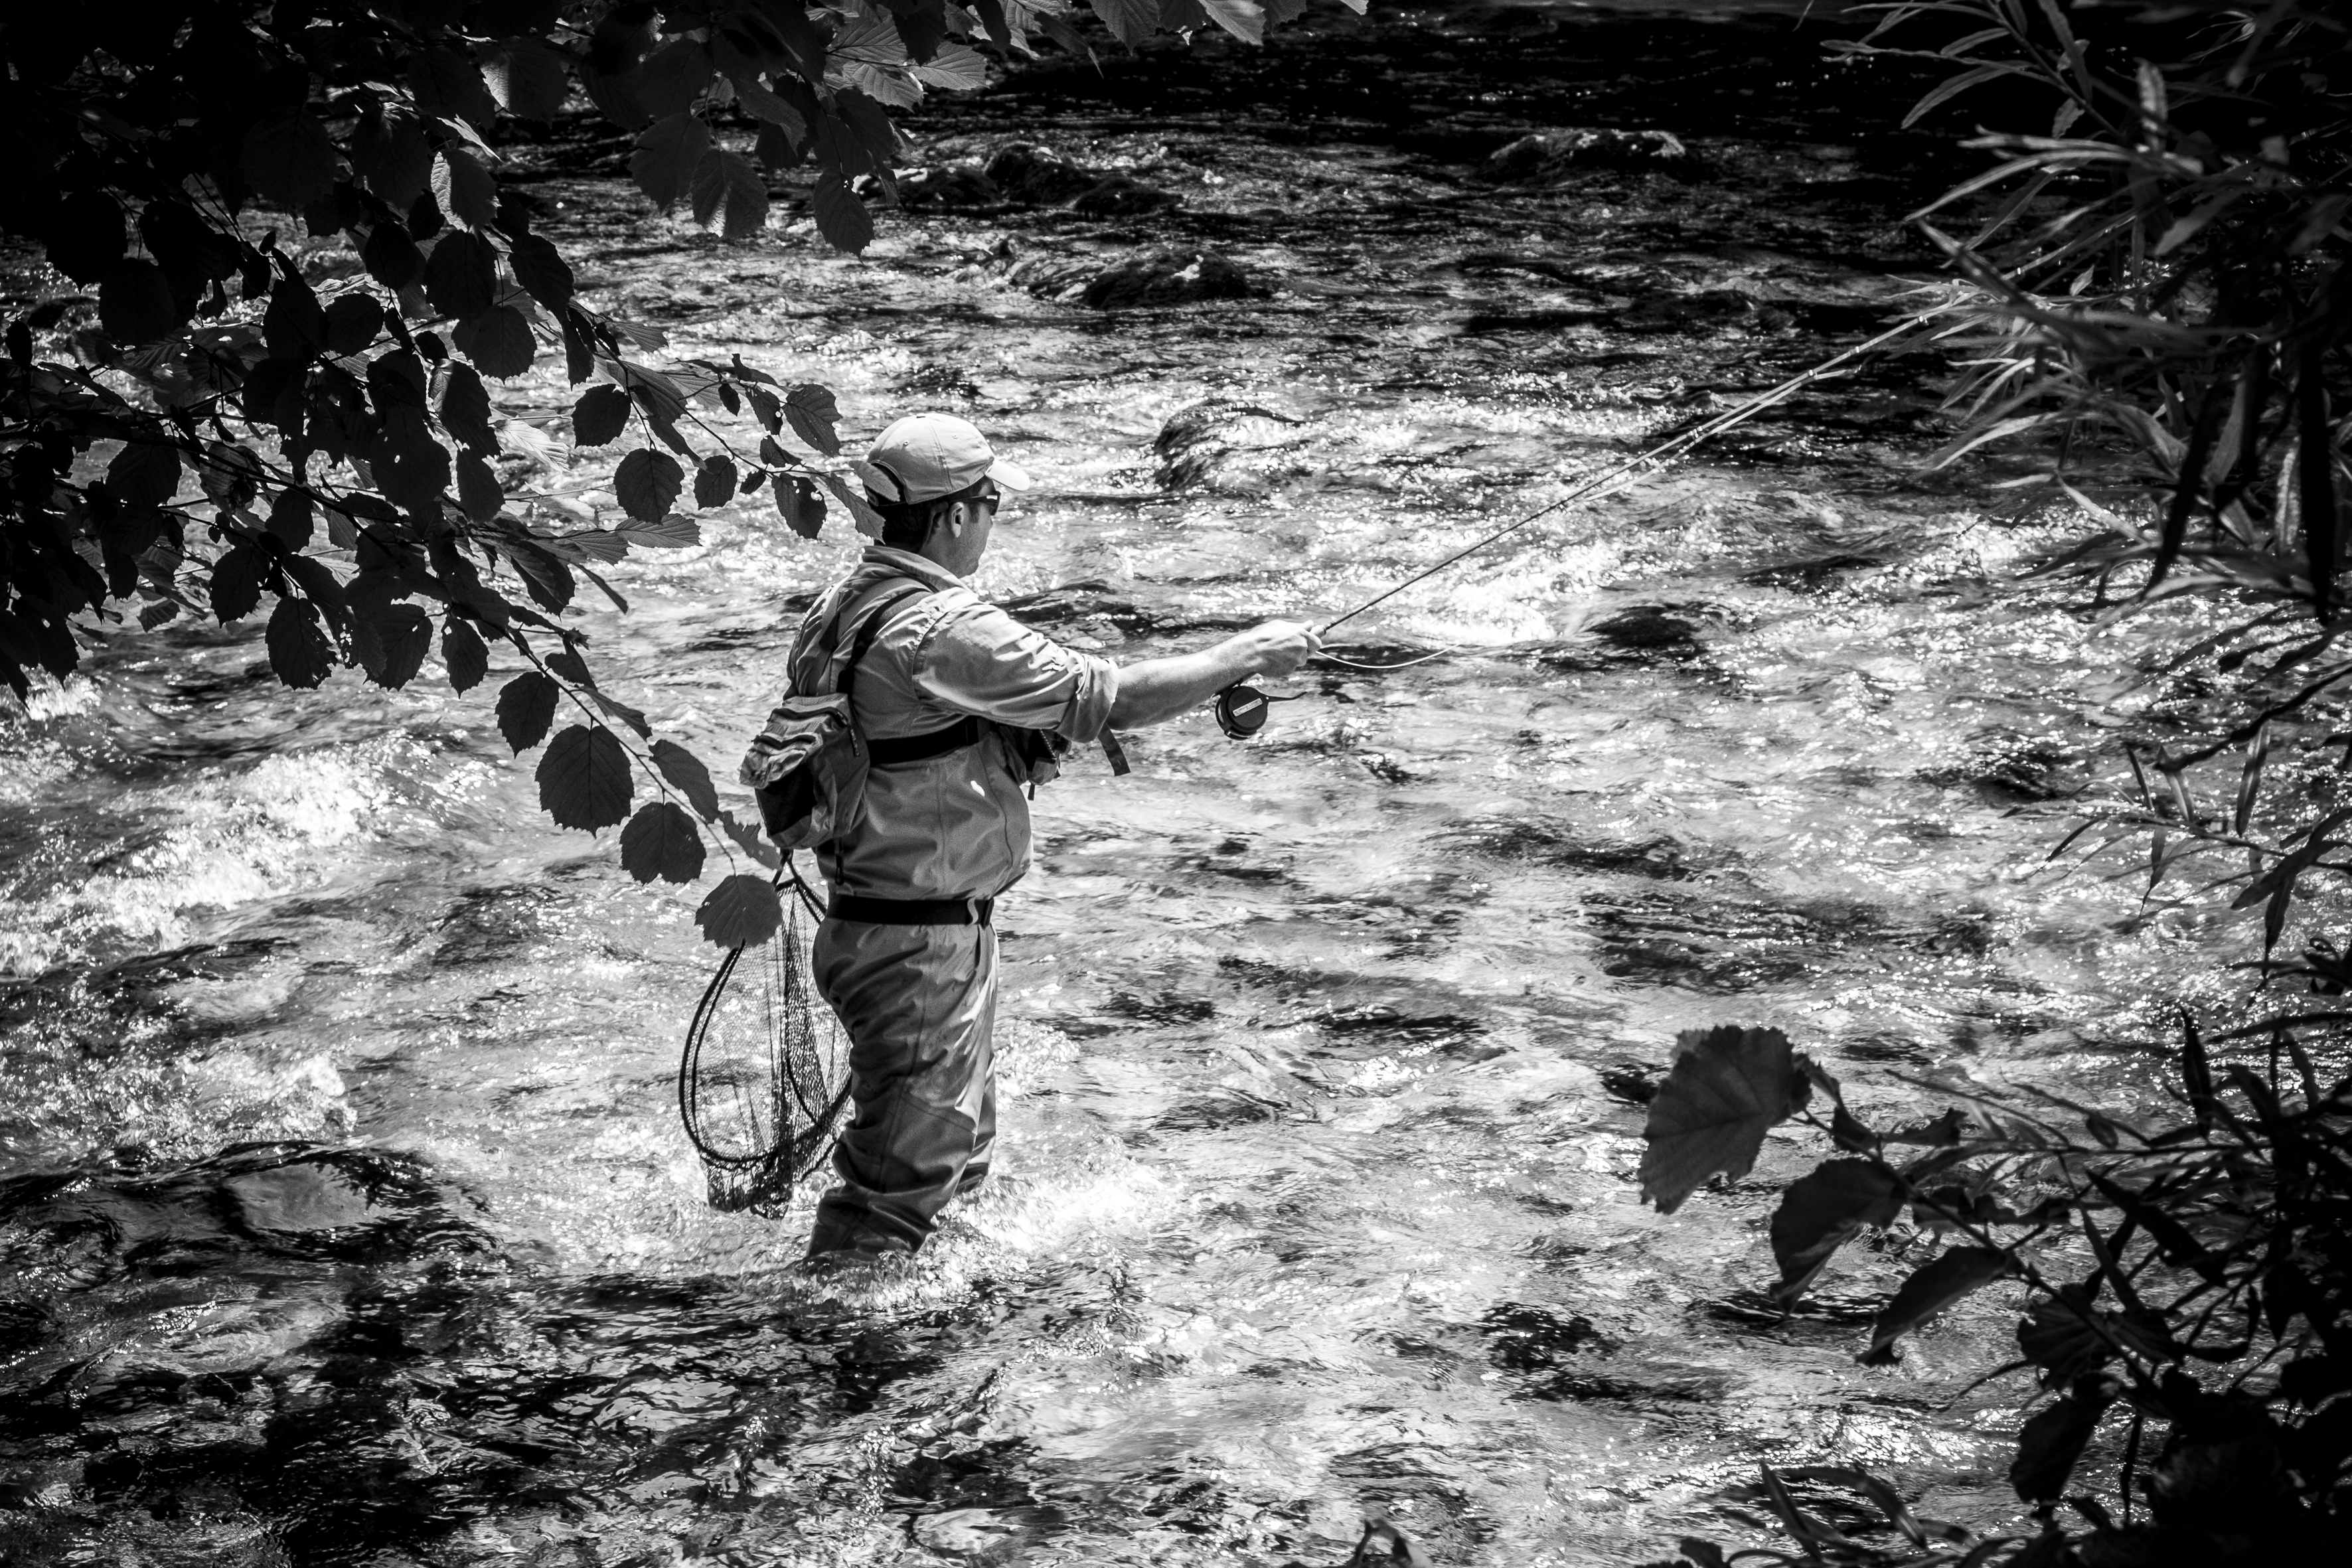
tree, forest, rock, black and white, travel, fujifilm, darkness, monochrome, bw, blackandwhite, blackwhite, ngc, image, fuji, slovenia, fujixt1, fujix, noireblanc, bled, vintgar, monochrome photography, woody plant